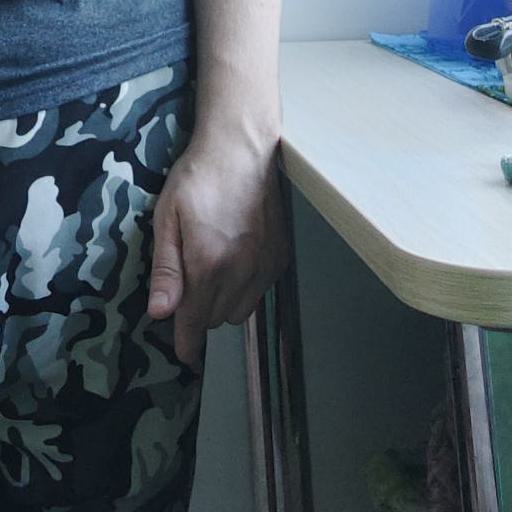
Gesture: no_gesture